Texas Christian University

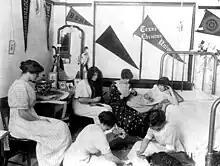
TCU students inside a dorm room at Jarvis Hall.

The university received its first charitable endowment in 1923, from Mary Couts Burnett, the recent widow of Samuel Burk Burnett, a rancher, banker, and oilman. Burnett received half of her late husband's estate of $6 million ($110 million in 2024), and in her 1923 will, she bequeathed her entire estate, including a half-interest in the substantial 6666 ("Four Sixes") Ranch, to TCU. Mary Couts Burnett Library is named after her.